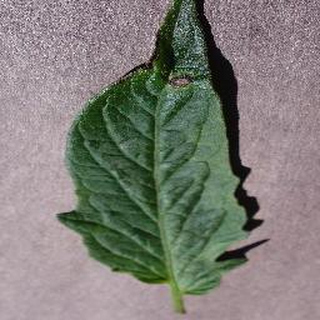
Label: tomato_early_blight